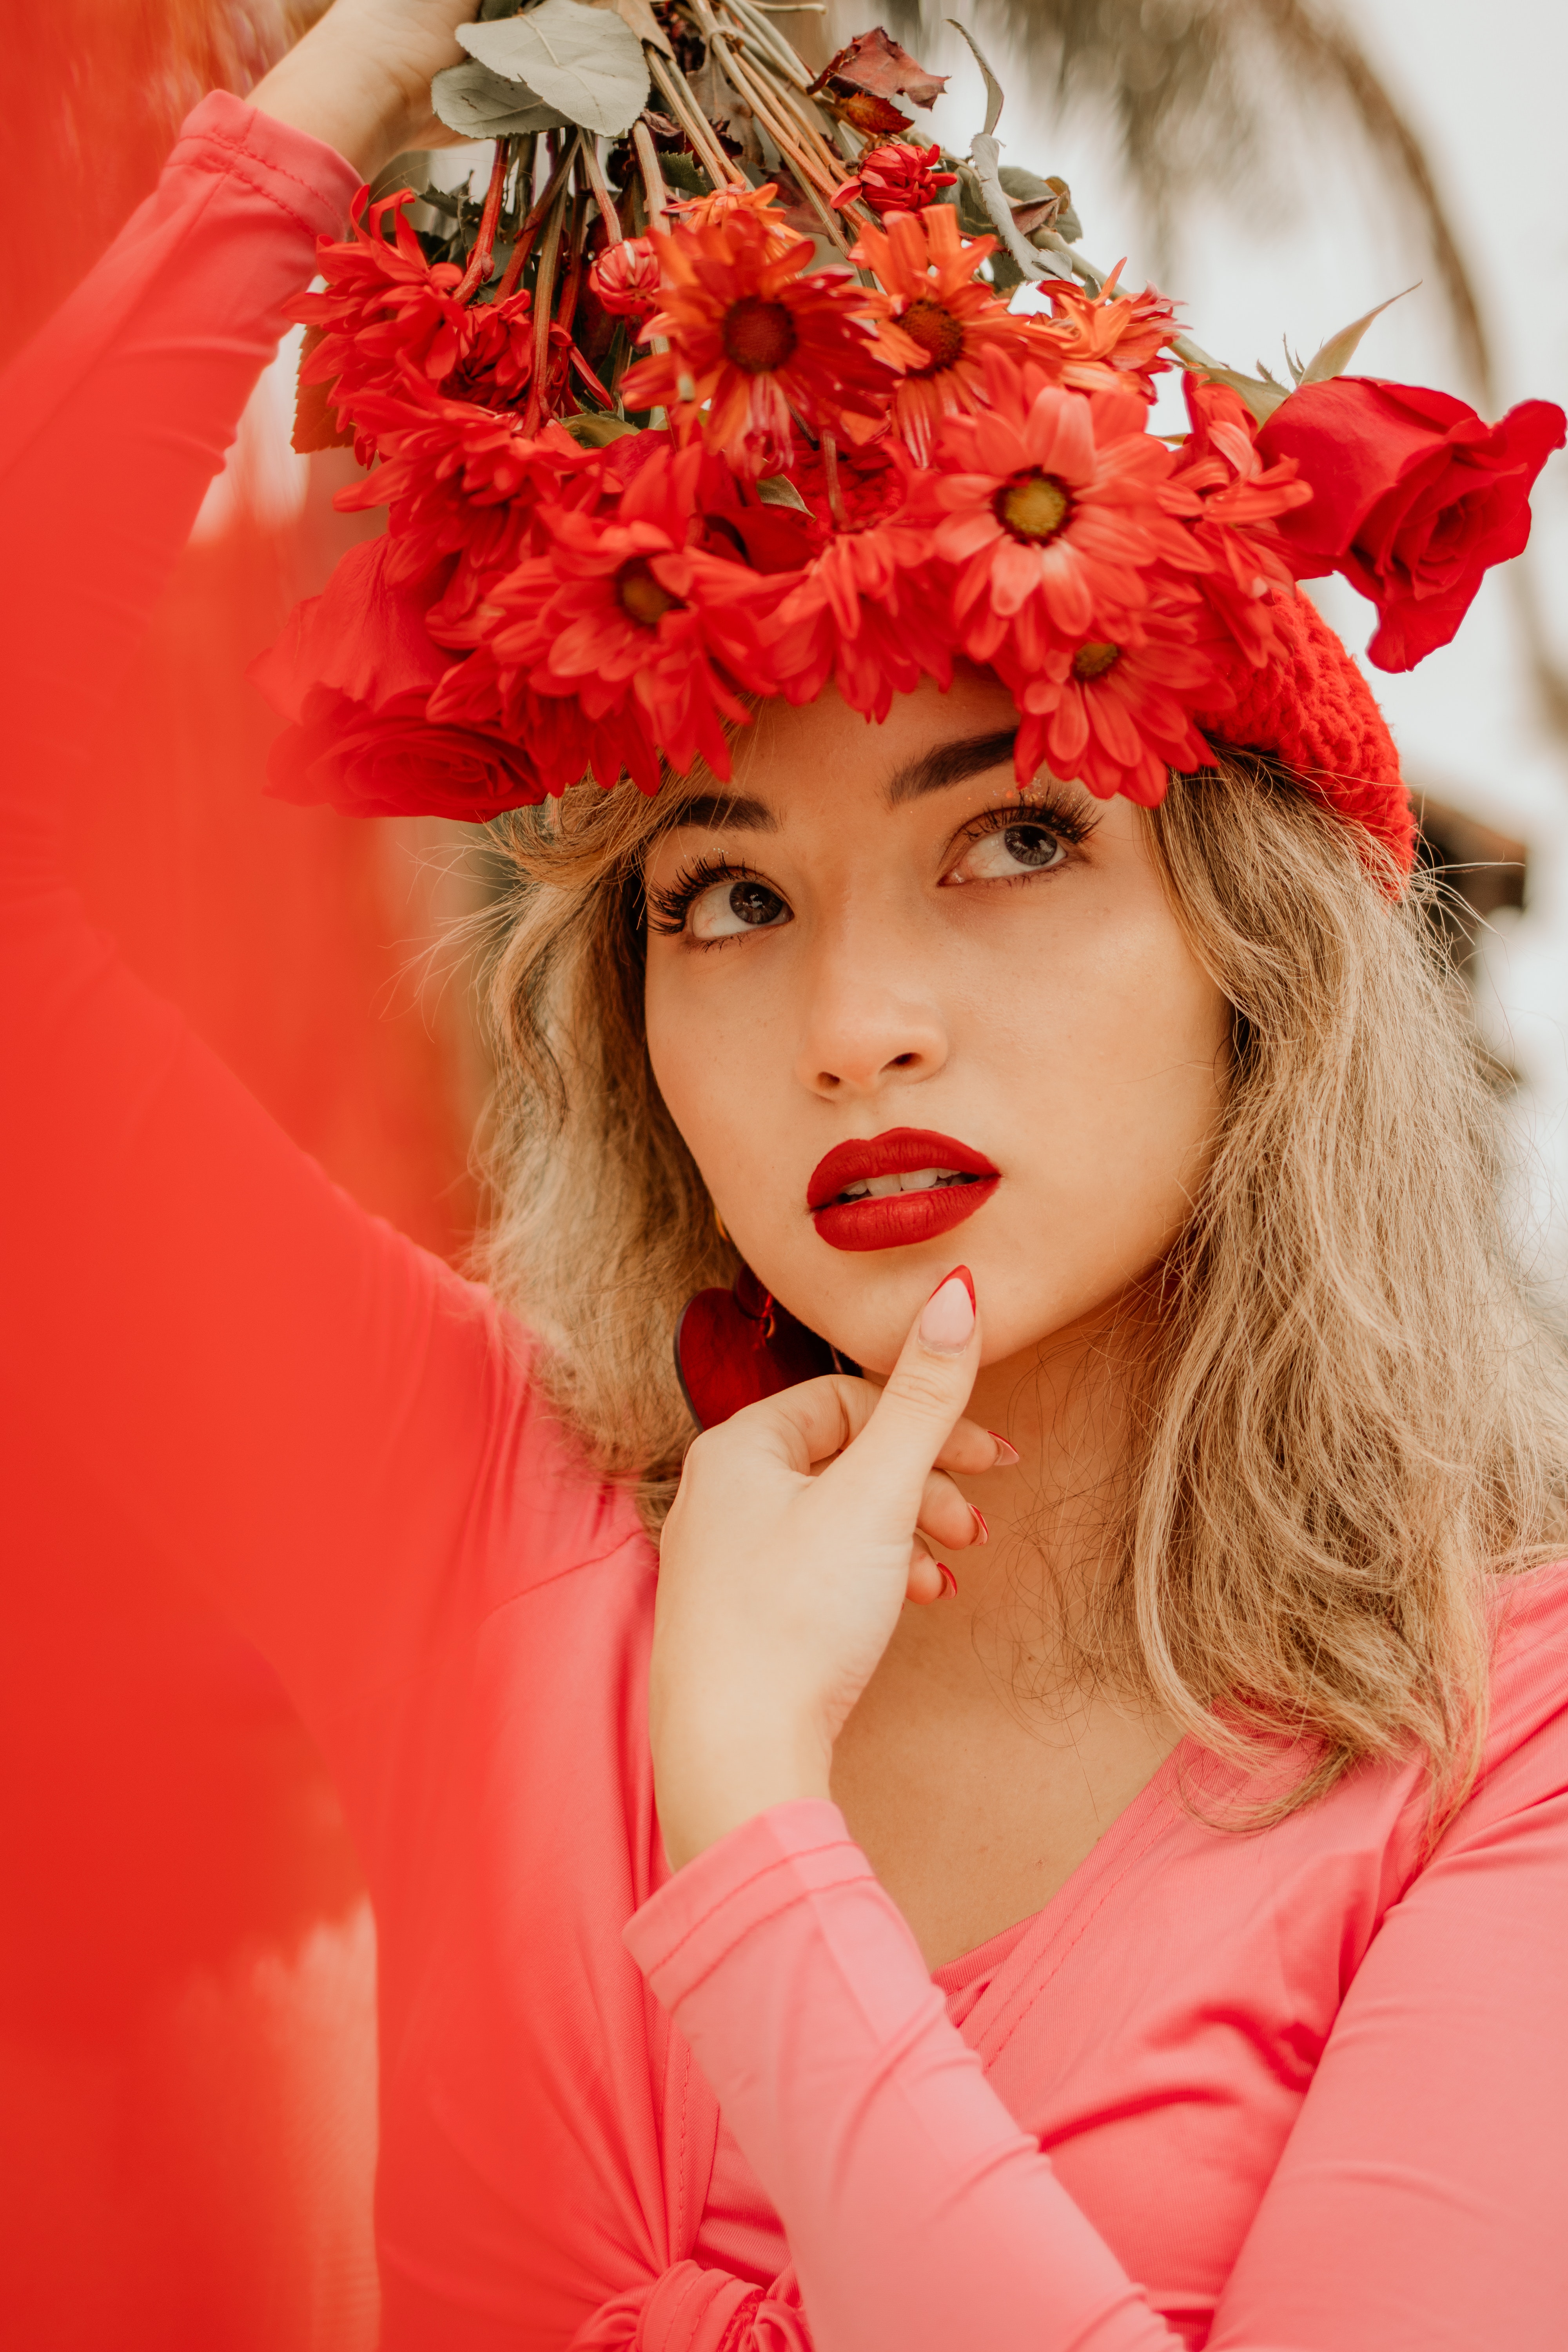
woman, skin, lip, flower, hairstyle, plant, eye, lipstick, eyelash, dress, petal, human body, flash photography, happy, orange, makeover, pink, fashion model, red, headgear, fashion design, earrings, headpiece, necklace, cosmetics, long hair, red hair, jewellery, event, brown hair, close up, flower arranging, peach, magenta, blond, hair accessory, costume, tradition, fashion accessory, fur, portrait photography, floral design, headband, cut flowers, hair coloring, child, cosplay, entertainment, photo shoot, portrait, coquelicot, bouquet, model, performing arts, costume accessory, floristry, retro style